Woolmar, Queensland

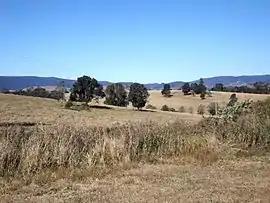
Esk Kilcoy Road, 2015

Woolmar is a rural locality in the Somerset Region, Queensland, Australia. In the , Woolmar had a population of 565 people.